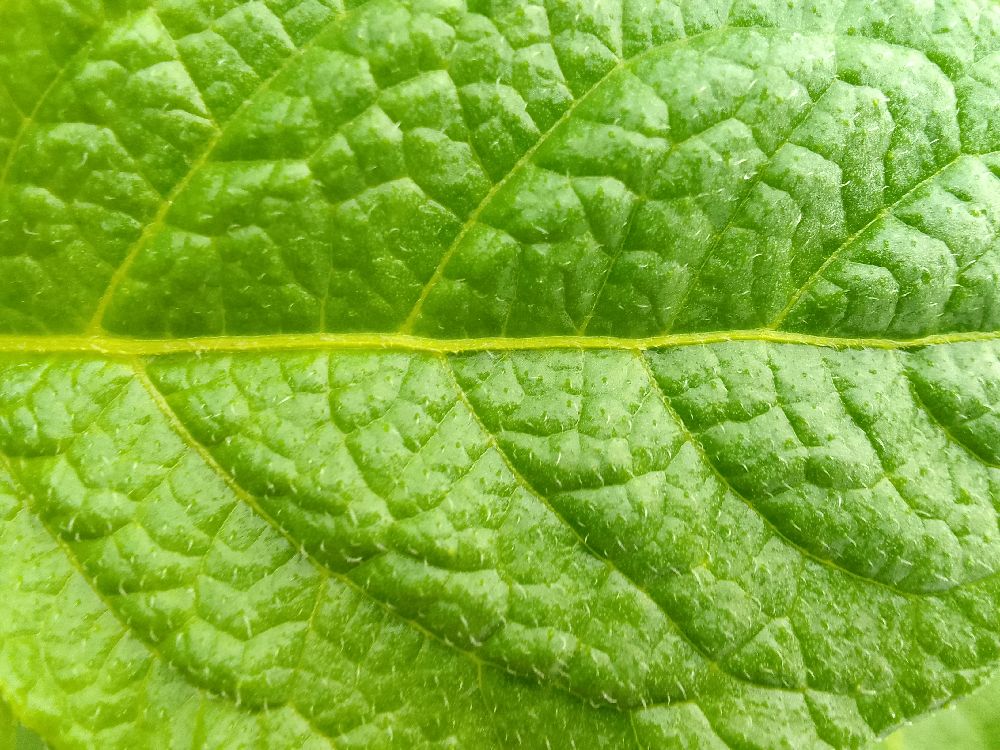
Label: Healthy